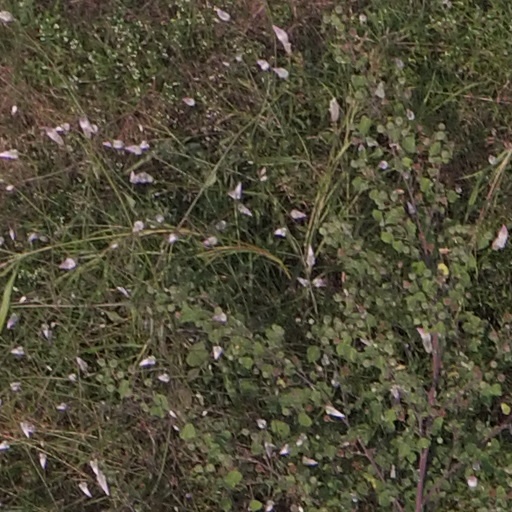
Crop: maize; corn